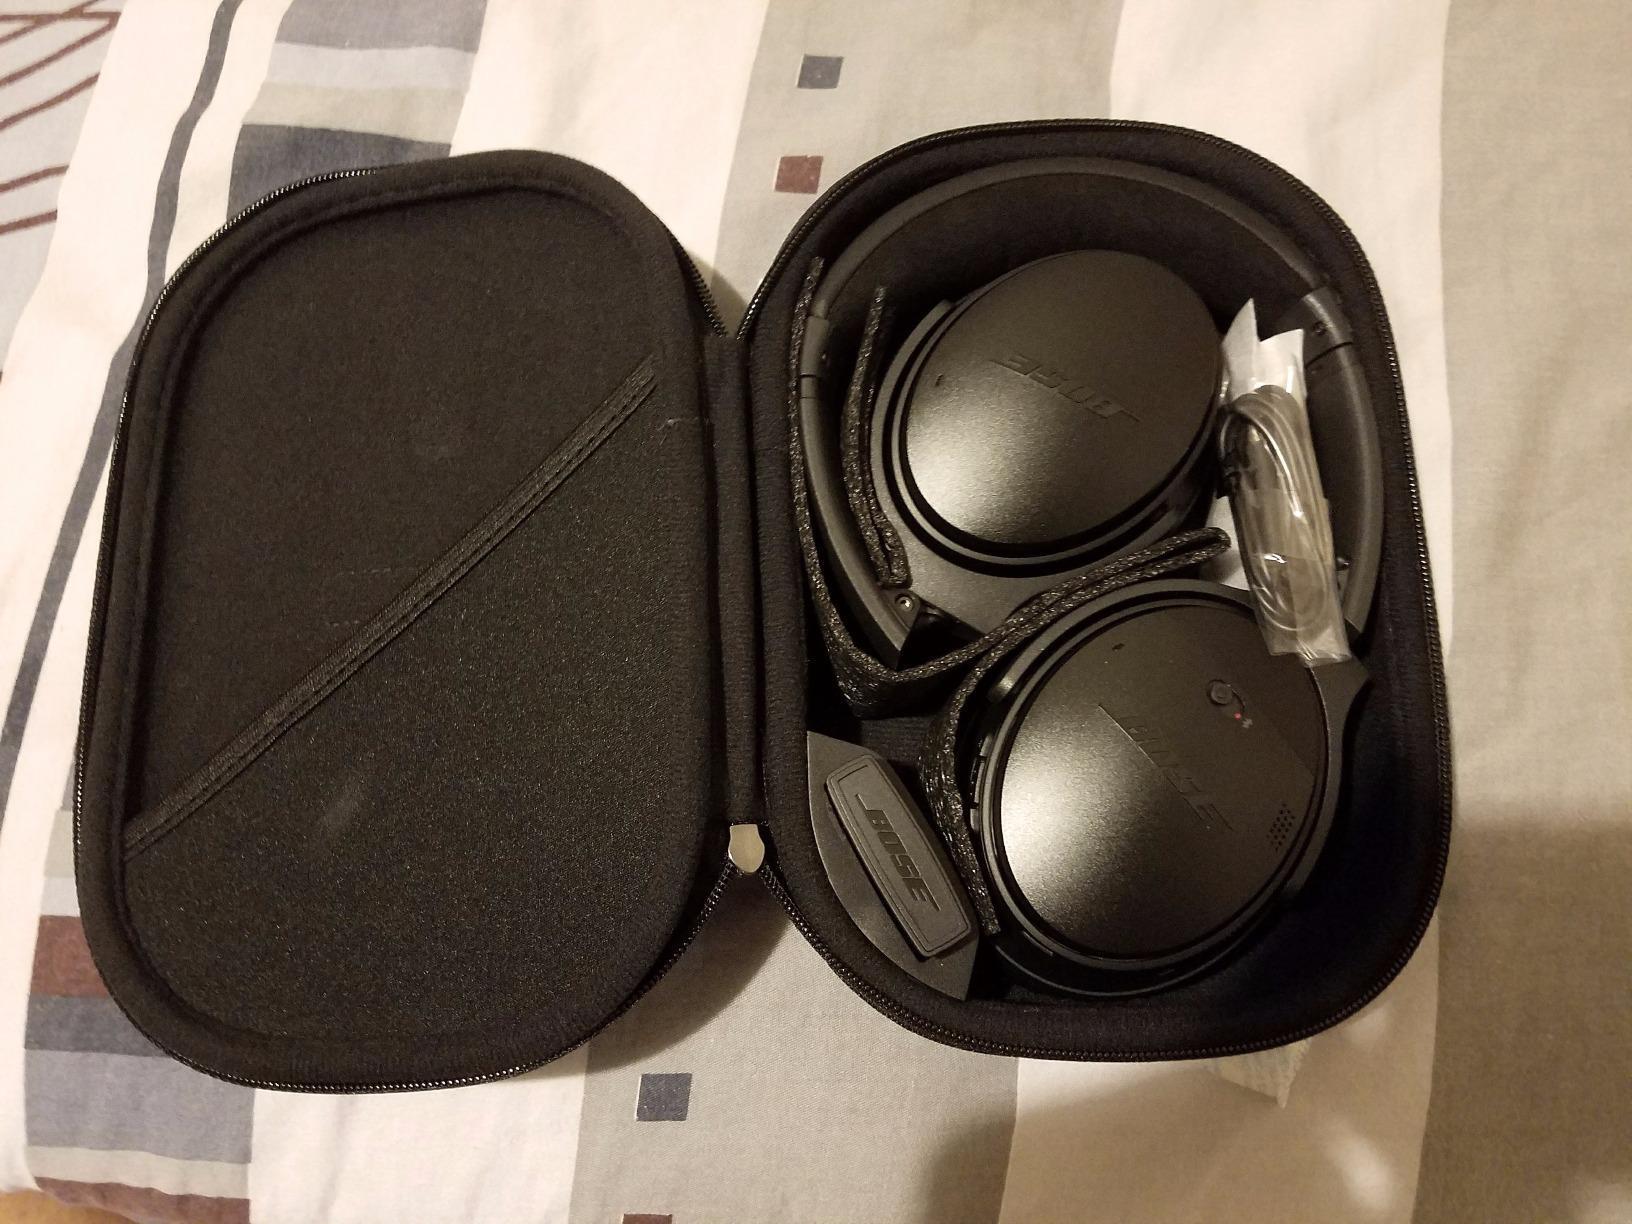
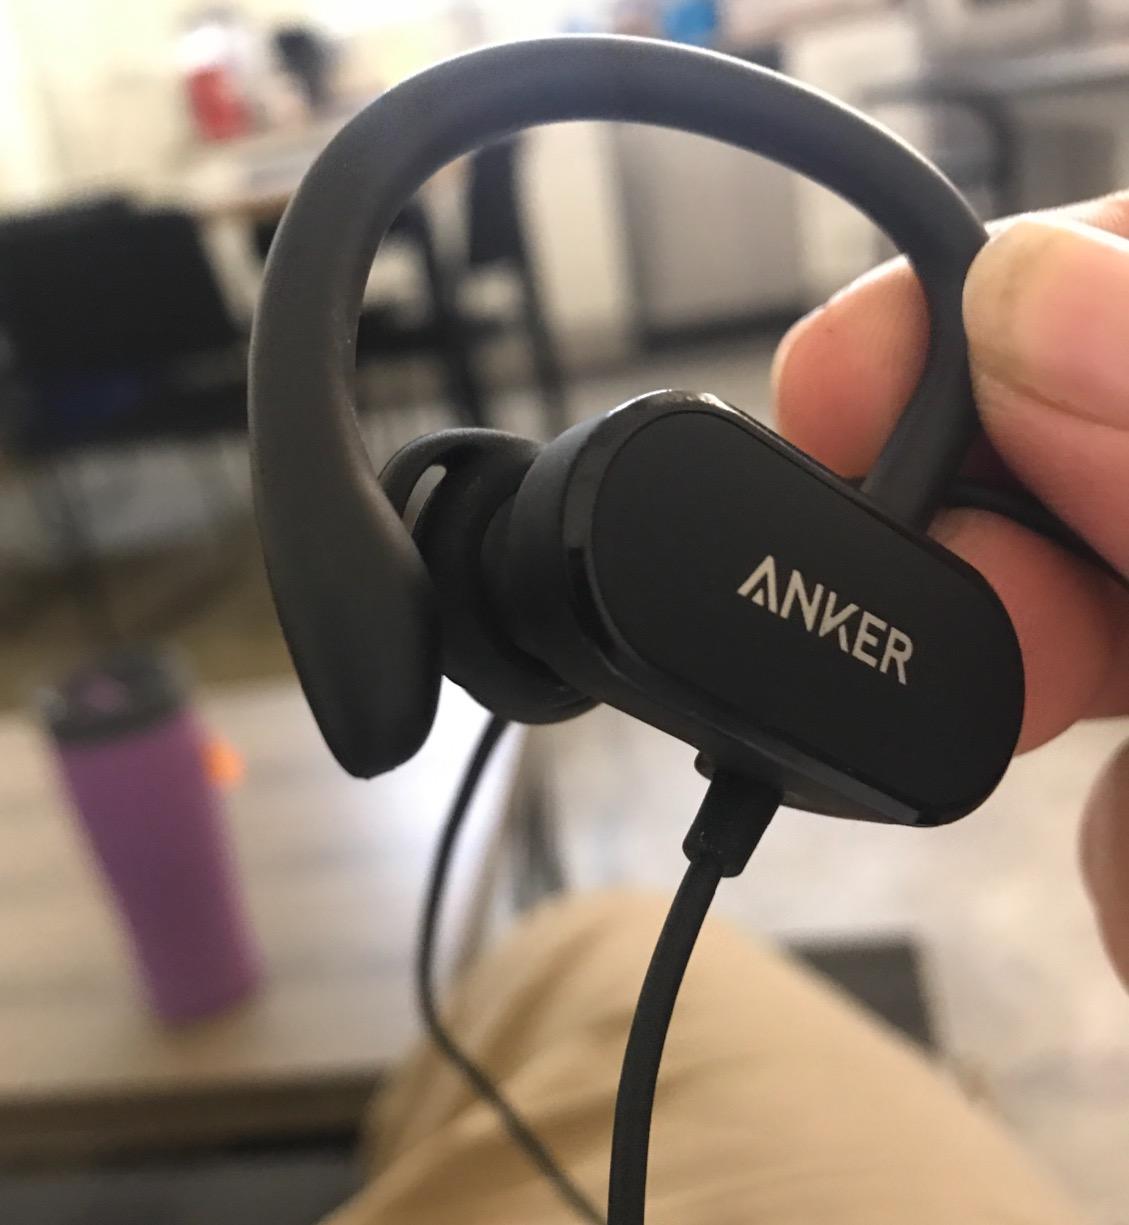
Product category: headphones
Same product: no